Battle of Cape Gelidonya

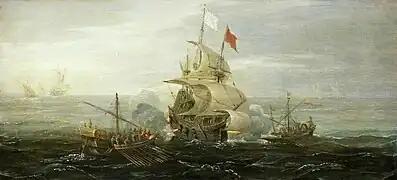
French ship against Barbary galleys, by Aert Anthoniszoon.

The attack was resumed the next morning, when, after a night war council, the Ottomans attacked in two groups which separately attempted to capture the "Concepción" and the "Almirante". They managed to close up enough to enter the range of the Spanish muskets, but the Spanish artillery again prevented them to attempt to board the ships. Although they succeeded to throw grappling hooks on the "Carretina", the "San Juan" intruded between them firing with her own artillery, while a squad of galleys attempting to help them was fought off by the "Concepción" from the other side. Unable to board, the Ottoman artillerymen targeted the sailing ships' rigging, but after achieving little, the Ottoman force withdrew in the evening with another 10 galleys heeling over.